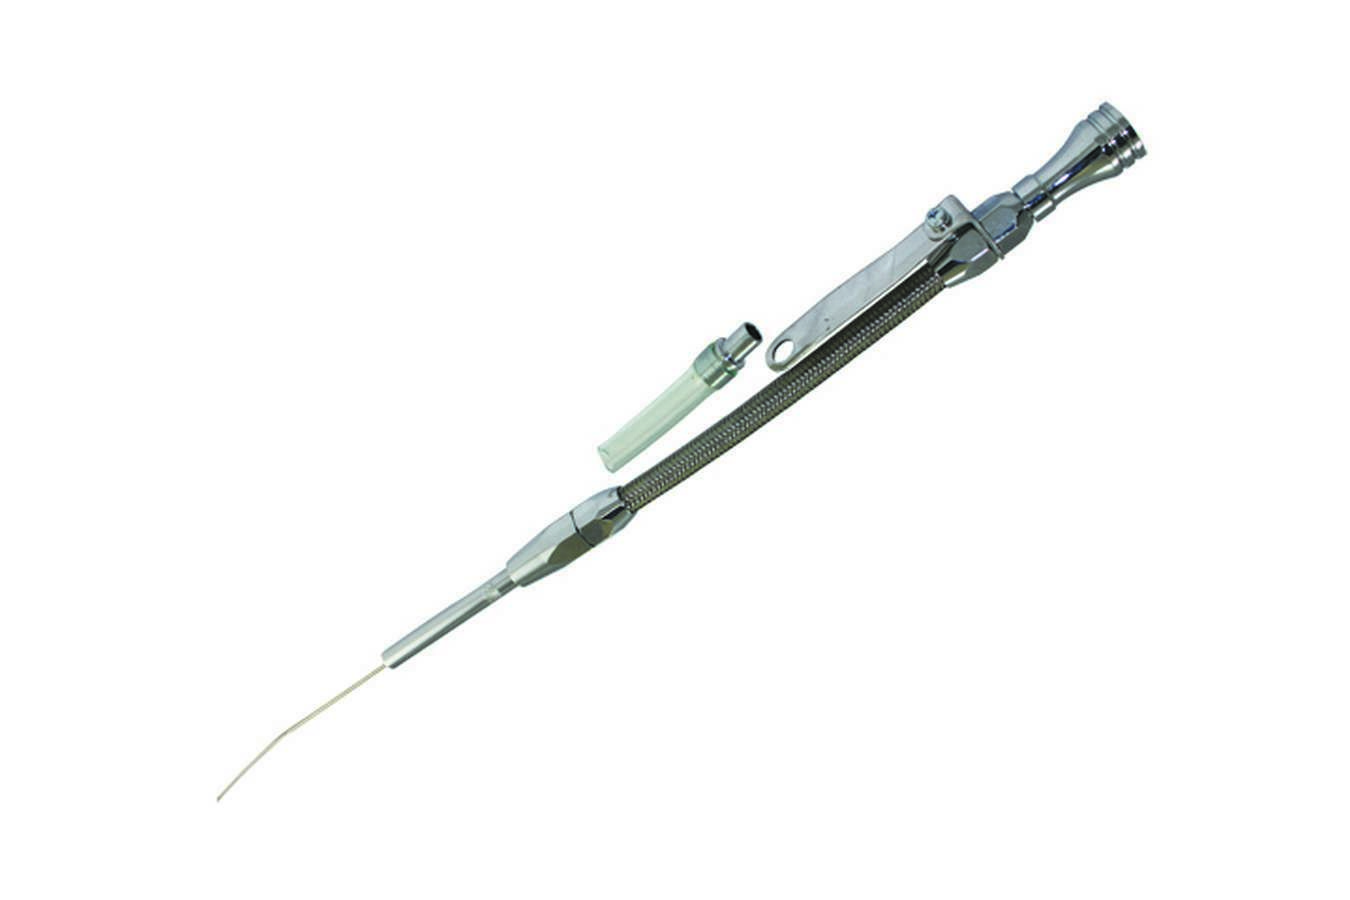
Dipstick Engine Late SB Chevy Flexible Chrome
Engine Oil Dipstick - Flexible - Block Mount - Braided Stainless - Aluminum - Chrome - Small Block Chevy - Each
Brand: Specialty Products chrome - Archived
Category: Vehicles & Parts > Vehicle Parts & Accessories > Motor Vehicle Parts > Motor Vehicle Engine Oil Circulation > Oil Dipsticks